The Bad Guy (TV series)

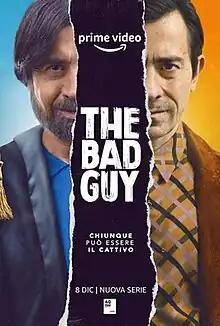

The Bad Guy is a 2022 Italian crime drama television series directed by Giancarlo Fontana and Giuseppe G. Stasi. It was internationally released on Amazon Prime Video on 8 December 2022. The second season premiered on 4 December 2024.